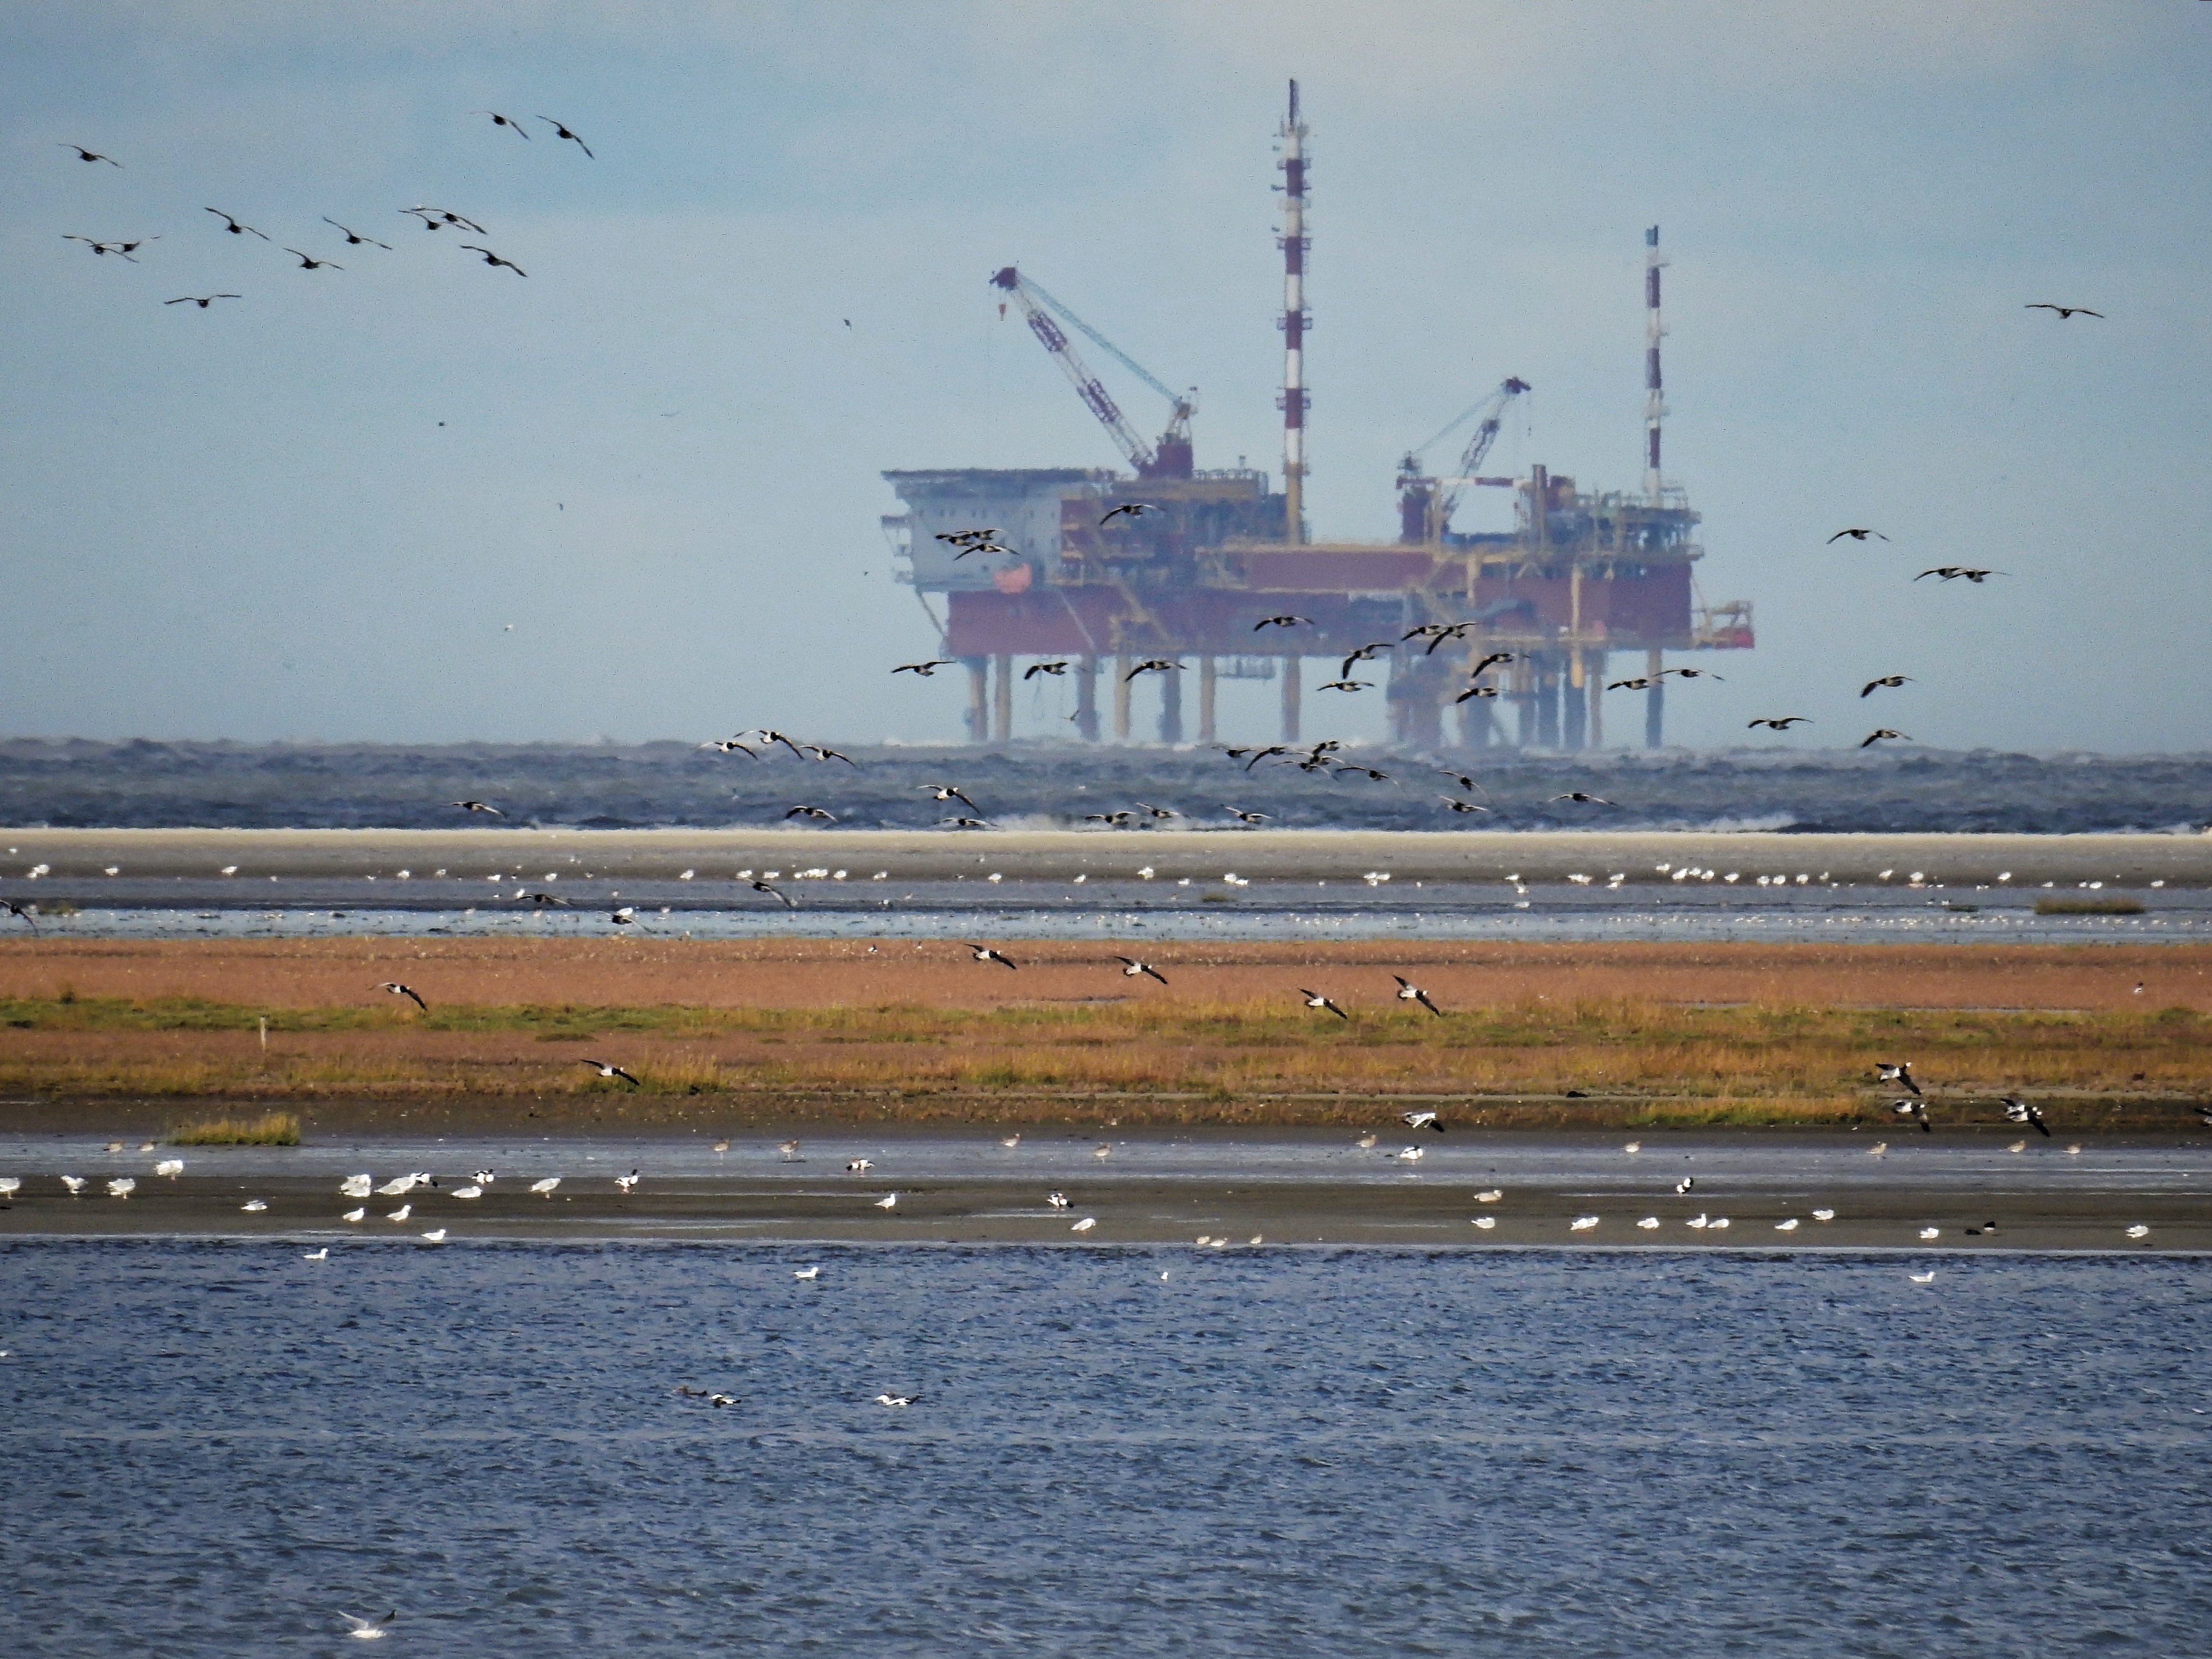
sea, coast, water, ocean, horizon, sky, shore, lake, ship, environment, vehicle, bay, harbor, port, arctic, energy, birds, gulls, channel, navy, watercraft, oil, promotion, north sea, oil rig, sandbanks